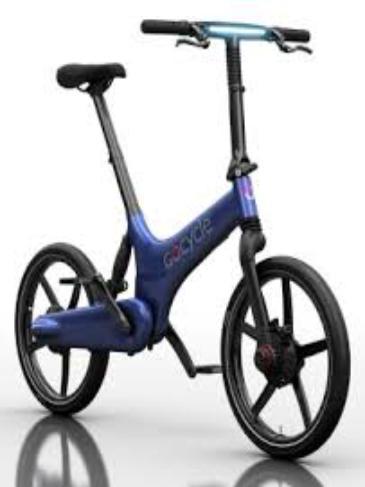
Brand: gocycle
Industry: Transportation